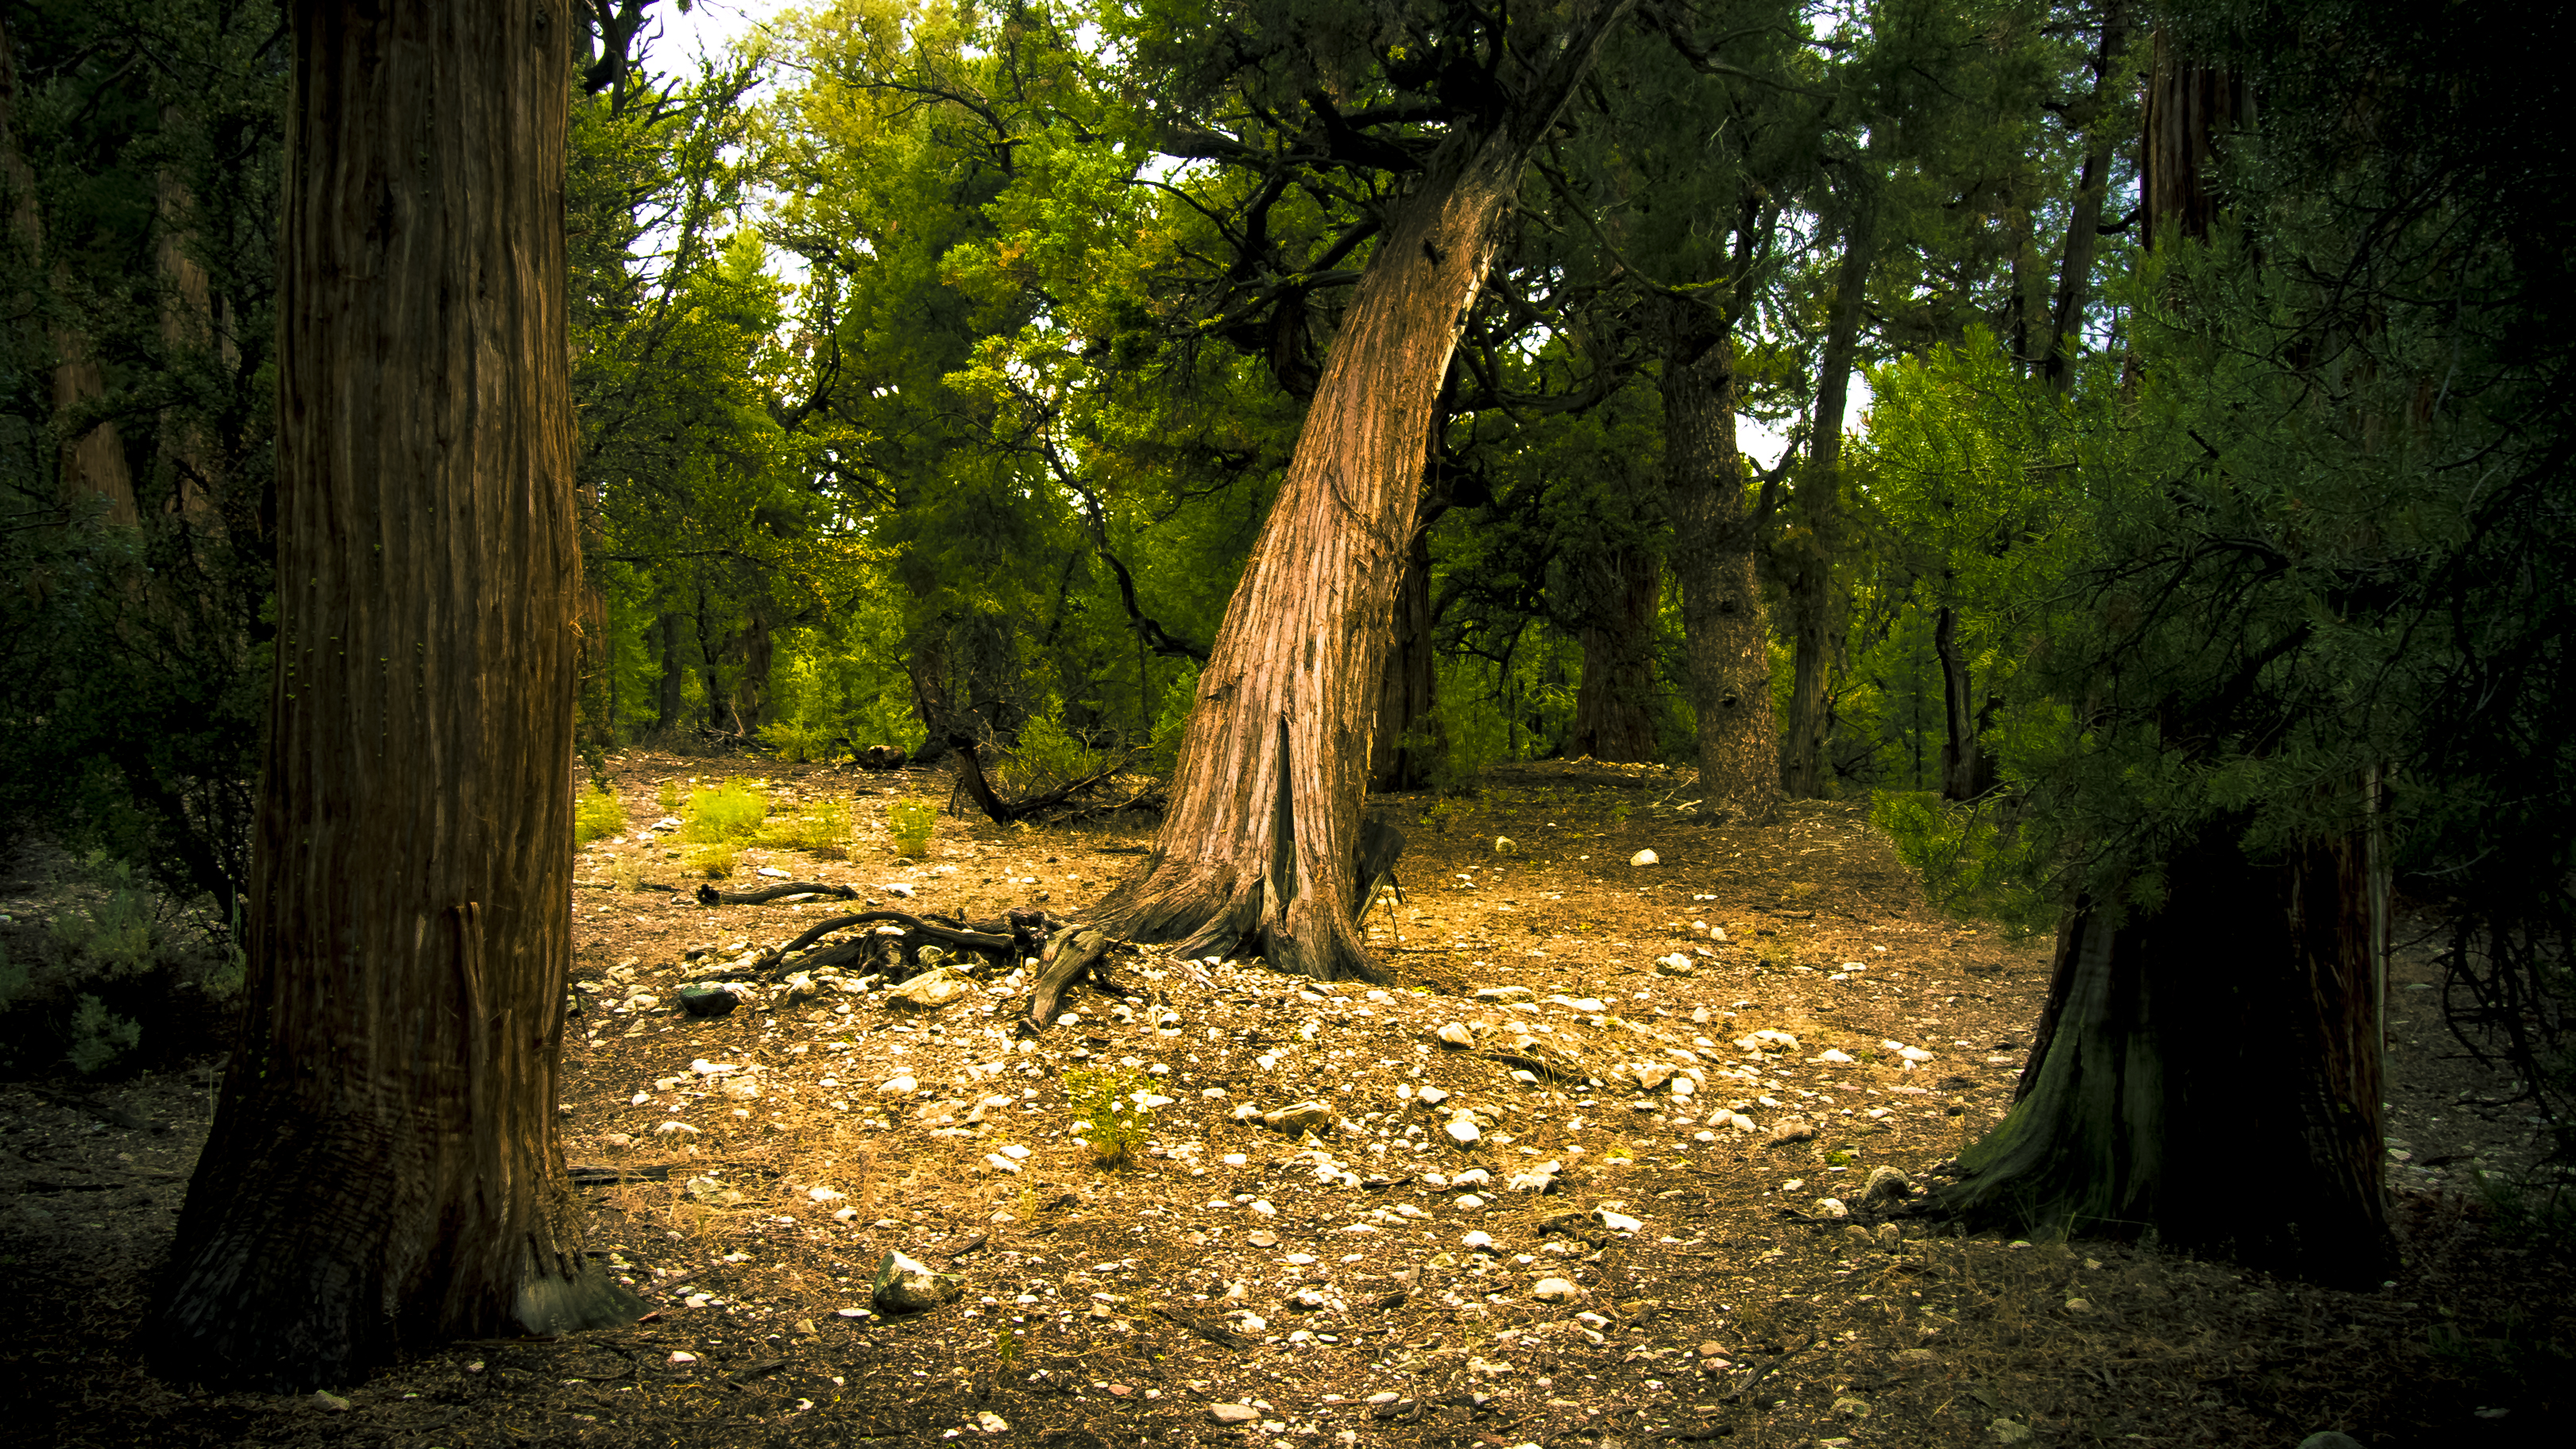
landscape, tree, nature, forest, wilderness, branch, light, plant, sky, sunlight, morning, leaf, round, bark, dark, beam, green, jungle, natural, autumn, brown, lighting, season, circle, trees, national, creativecommons, san, three, framed, deciduous, grove, ca, autofocus, woodland, habitat, clearing, ecosystem, leave, around, bernardino, old growth forest, natural environment, woody plant